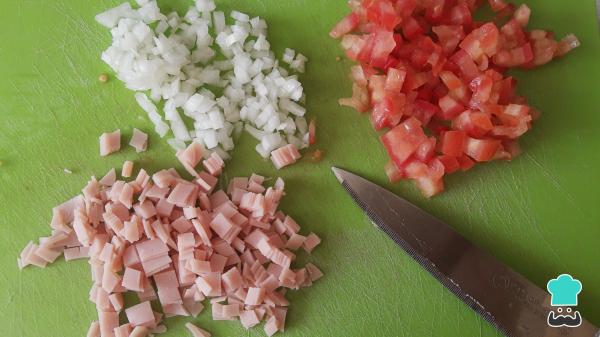
Comienza la receta de burrito de huevo, picando las verduras. Para ello, pica finamente la cebolla y el jitomate, también pica el jamón en cuadros pequeños y reserva.